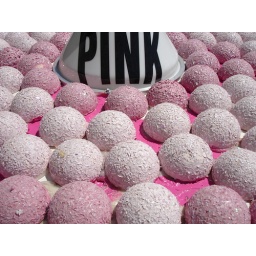
The roof of the famous pink snowball car, owned by Austin Chronicle publisher Nick Barbaro.